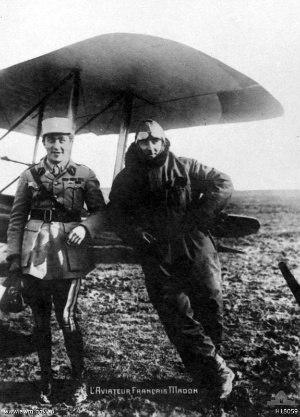
Georges Félix Madon est un pilote de chasse de la Première Guerre mondiale titulaire de 41 victoires homologuées, de 64 autres probables et, fait exceptionnellement rare en quatre ans d'affrontements, tout comme cet autre as français qu'est René Fonck, il ne reçut jamais aucune balle dans son appareil.